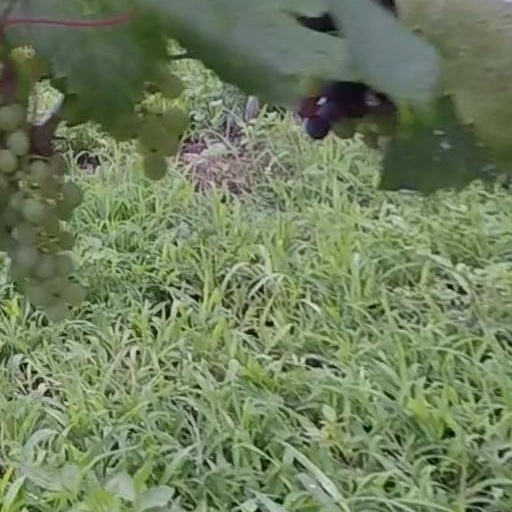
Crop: grape